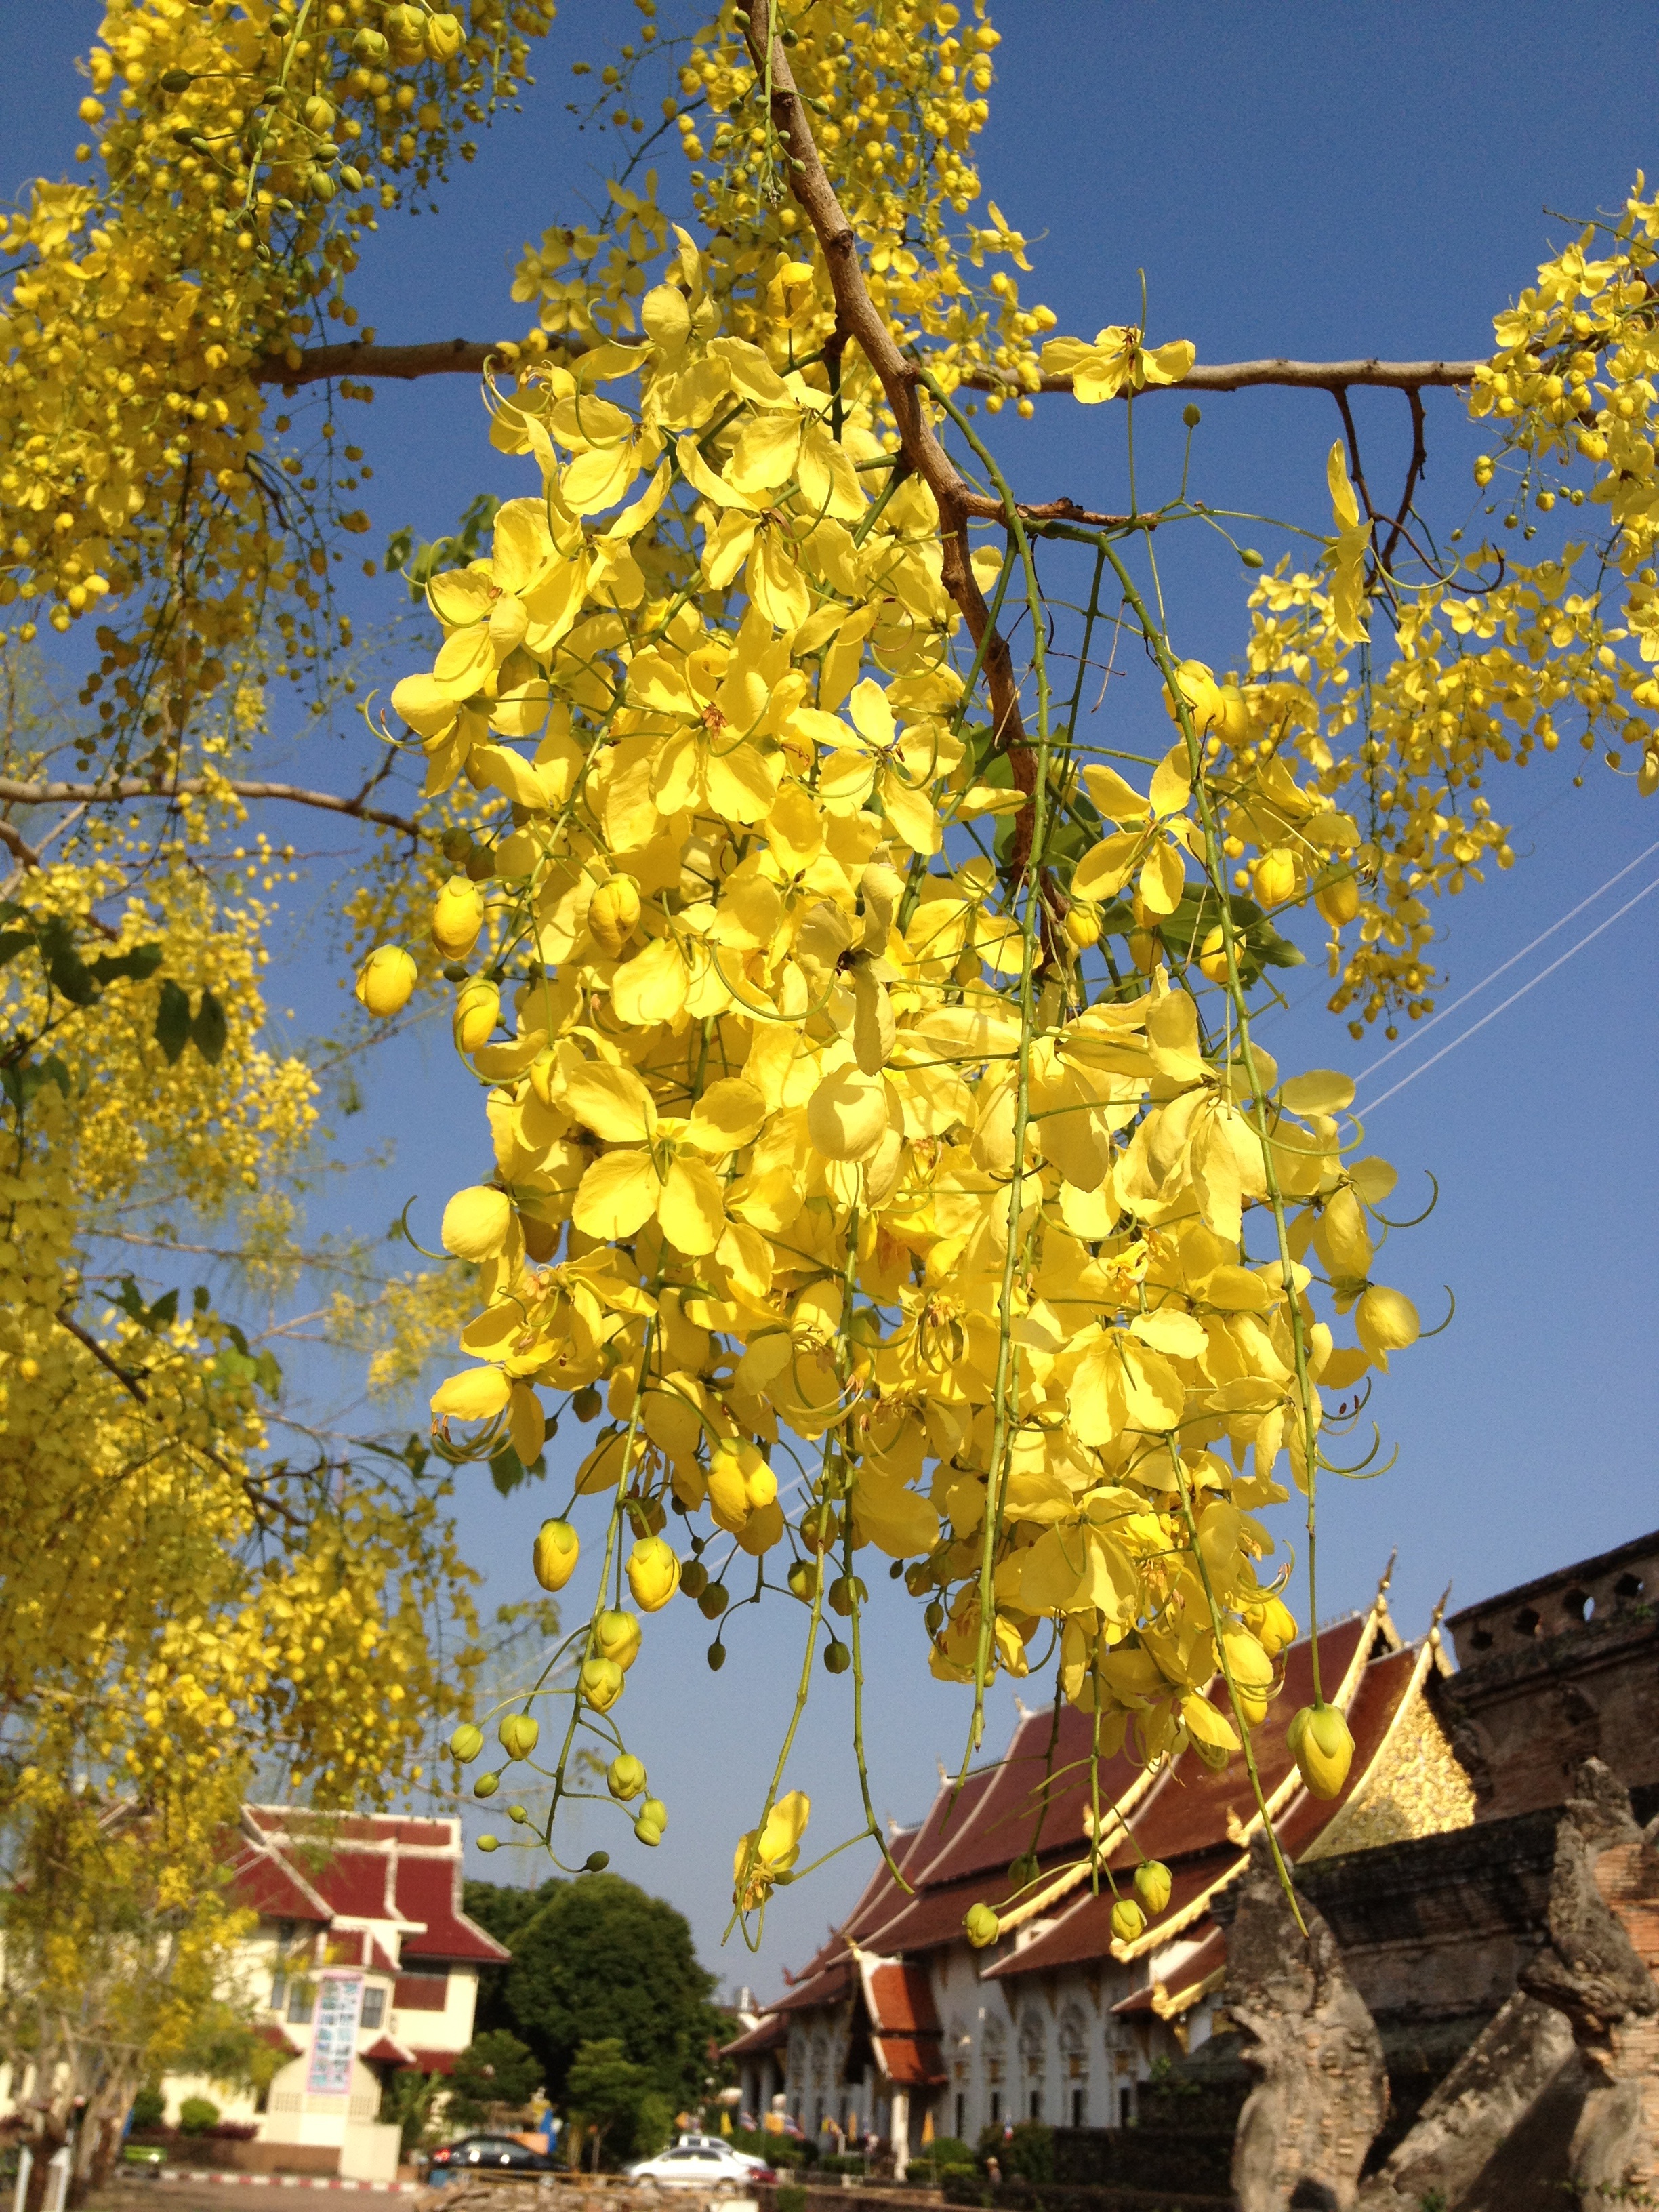
tree, nature, branch, plant, flower, bloom, summer, food, produce, natural, autumn, yellow, flora, yellow flower, flowering plant, maidenhair tree, woody plant, land plant